United States Border Patrol interior checkpoints

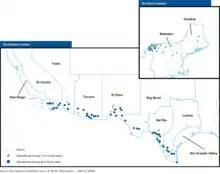
Border Patrol sectors and checkpoint locations for fiscal years 2016–2020

In fiscal year 2008, thirty-nine tactical checkpoints were in operation. Tactical checkpoints lack permanent buildings, and "support permanent checkpoints by monitoring and inspecting traffic on secondary roads that the Border Patrol determined are likely to be used by individuals in the country illegally or smugglers to evade apprehension at permanent checkpoints". A tactical checkpoint might consist of vehicles, traffic cones, signs, a portable water supply, a cage for canines (if deployed), and portable rest facilities.